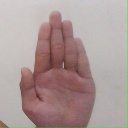
अक्षर: ध